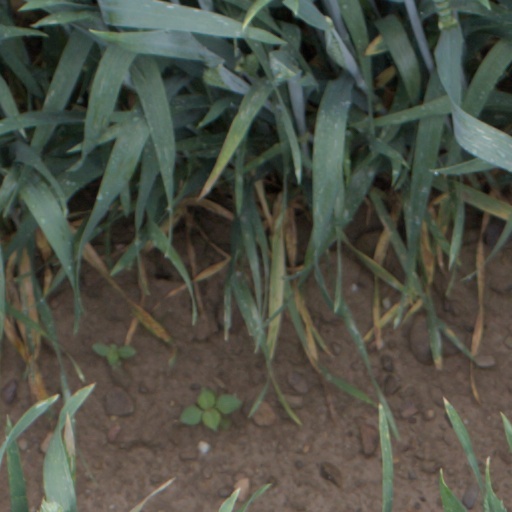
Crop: wheat